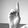
ASL letter: D